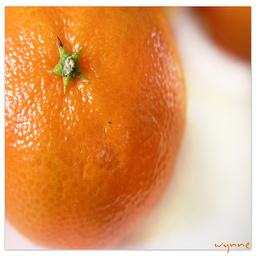
Label: peels